Third Anglo-Burmese War

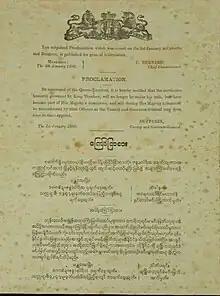
"Proclamation" of the annexation of Burma into British Empire in English and Burmese, published in Mandalay on 4 January 1886

From Mandalay, General Prendergast reached Bhamo on 28 December. This was a very important move, as it forestalled the Chinese, who had their own claims and border disputes with Burma. Though the king was dethroned and exiled with the royal family to India, and the capital and the whole of the river in the hands of the British, bands of insurgents took advantage of the situation to continue an anti-social resistance which proved very difficult to defeat.